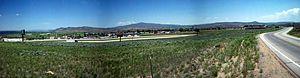
La ville d’Evanston est le siège du comté de Uinta, dans l’État du Wyoming, aux États-Unis. Sa population s’élevait à 12 359 habitants lors du recensement de 2010, estimée à 11 866 habitants en 2017.